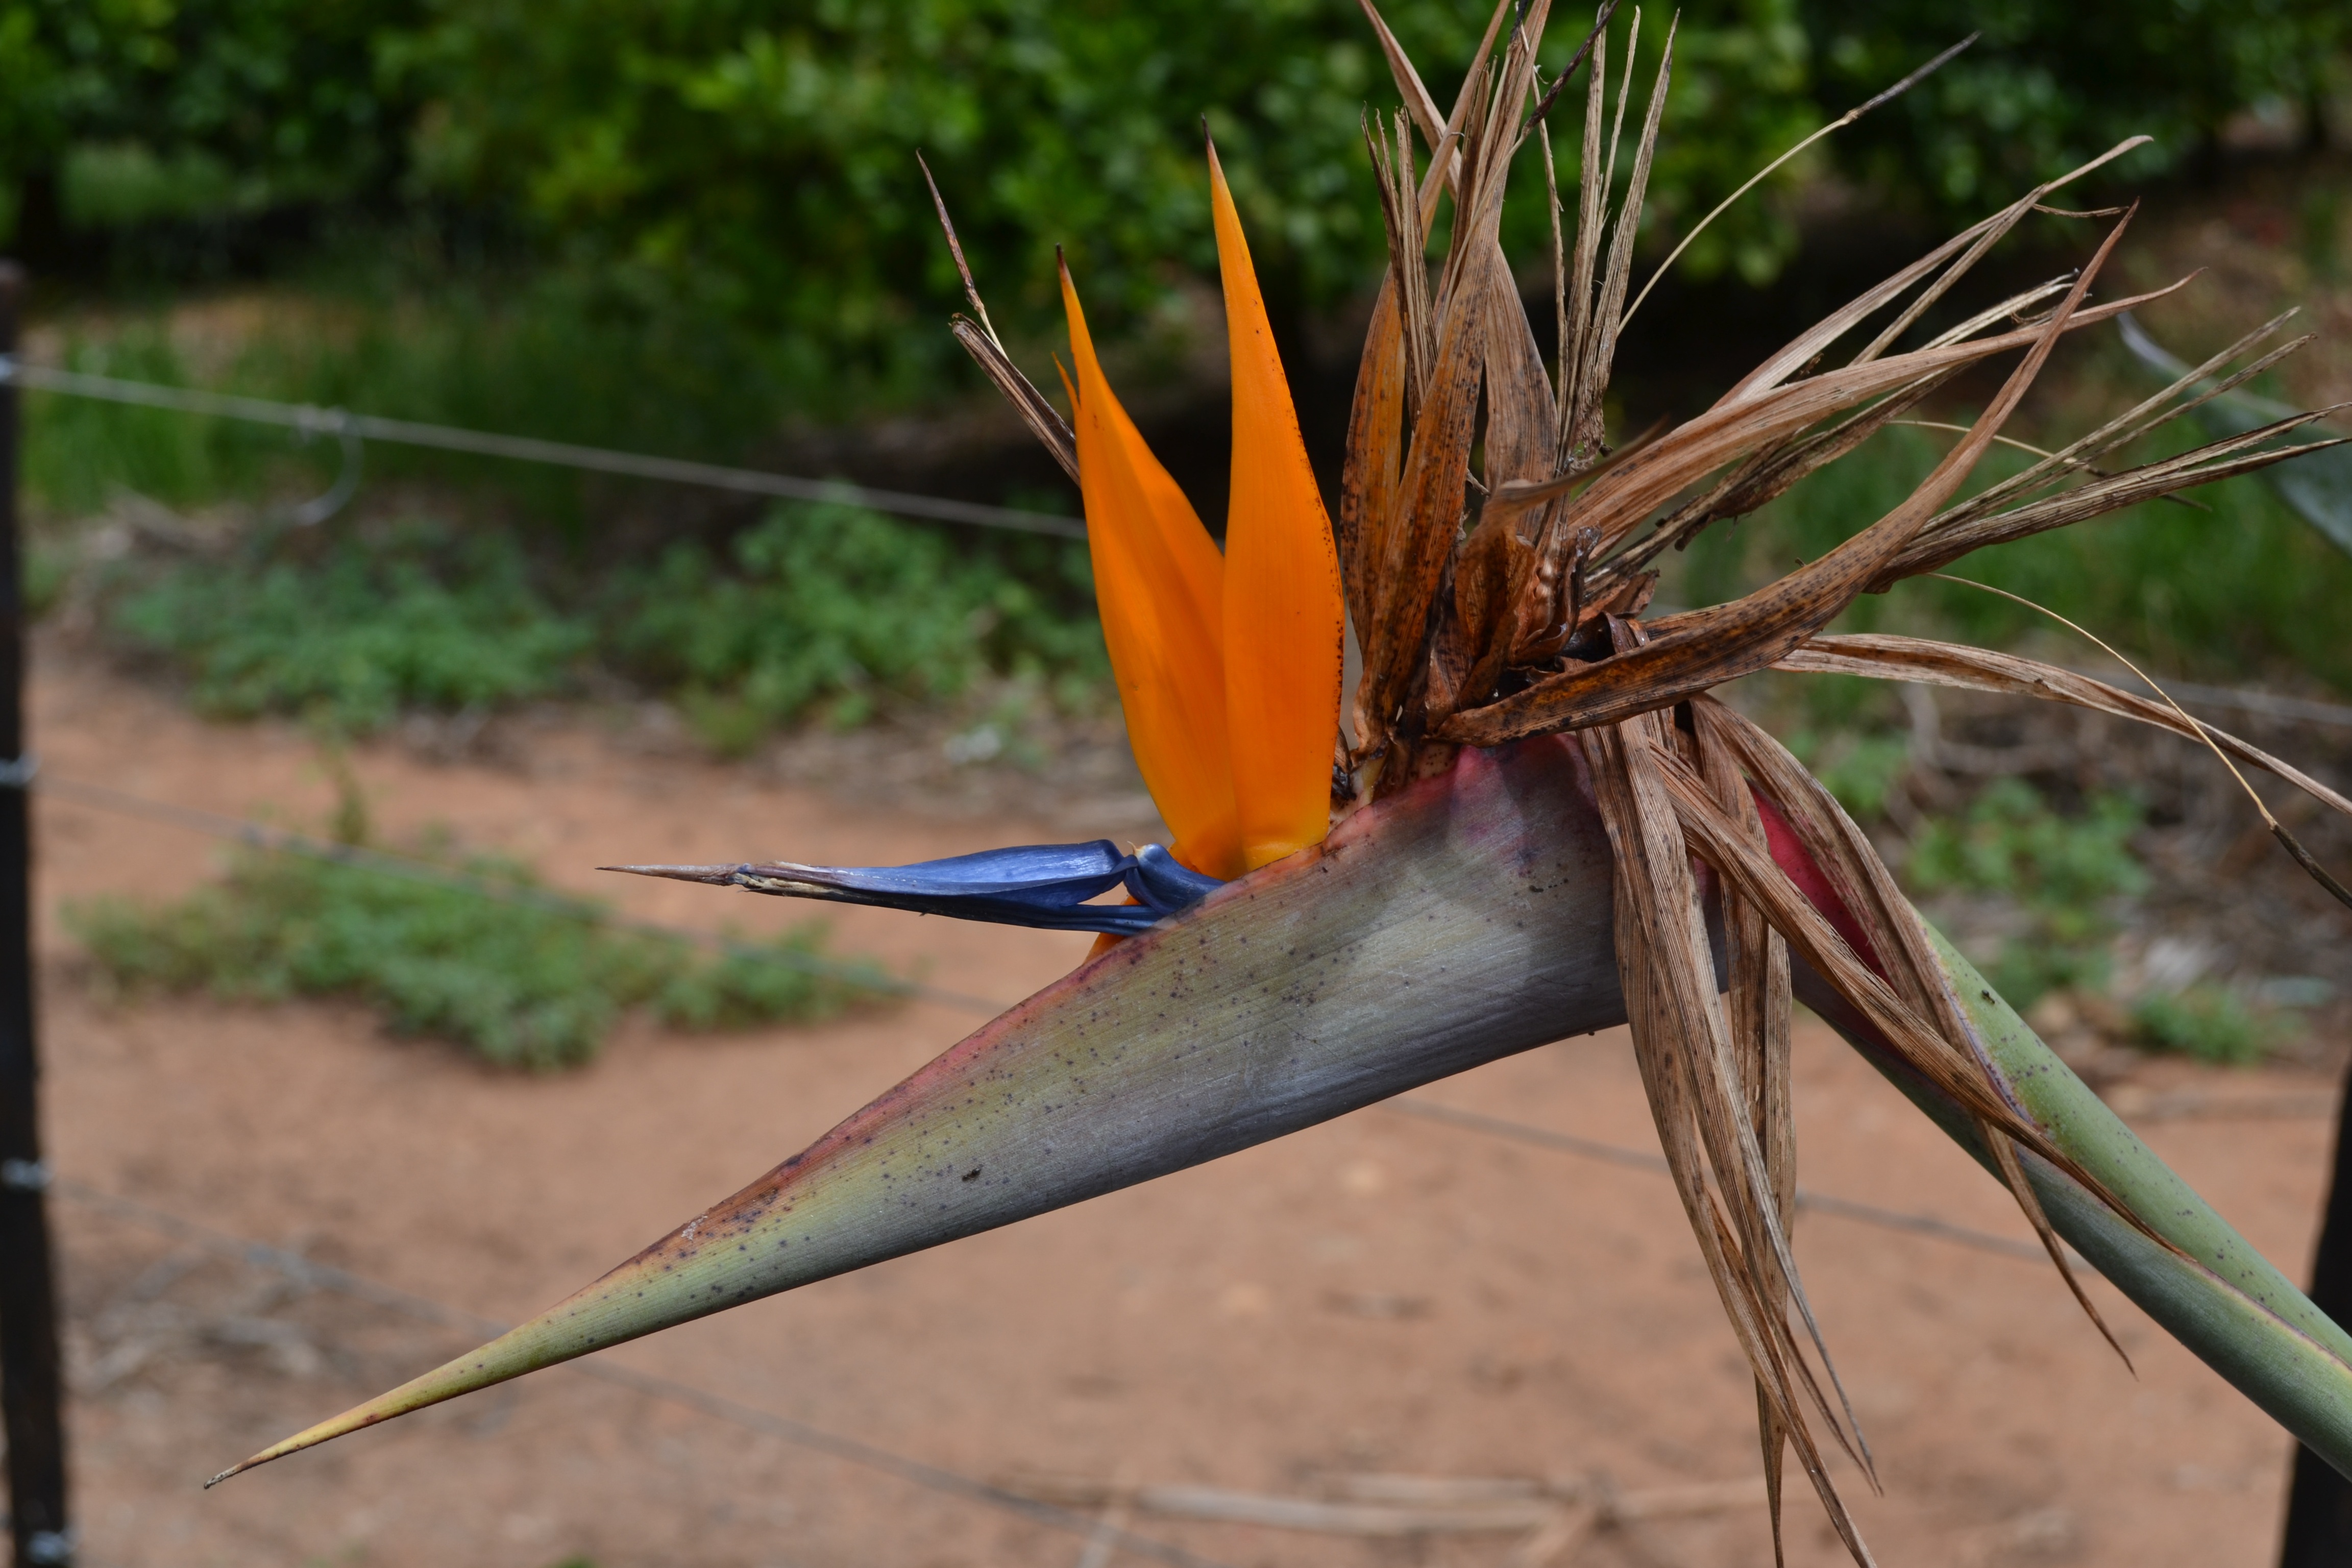
nature, wing, leaf, flower, wildlife, insect, moth, fauna, invertebrate, south africa, macro photography, strelizia, bird of paradise, moths and butterflies